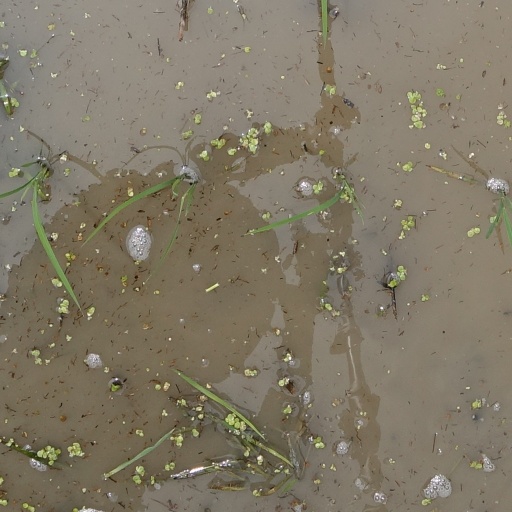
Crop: rice